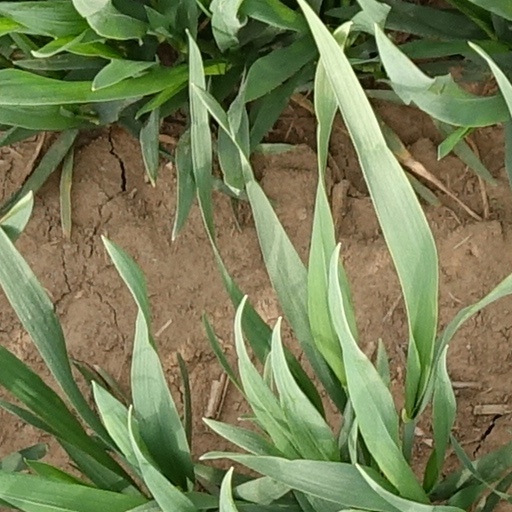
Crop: wheat